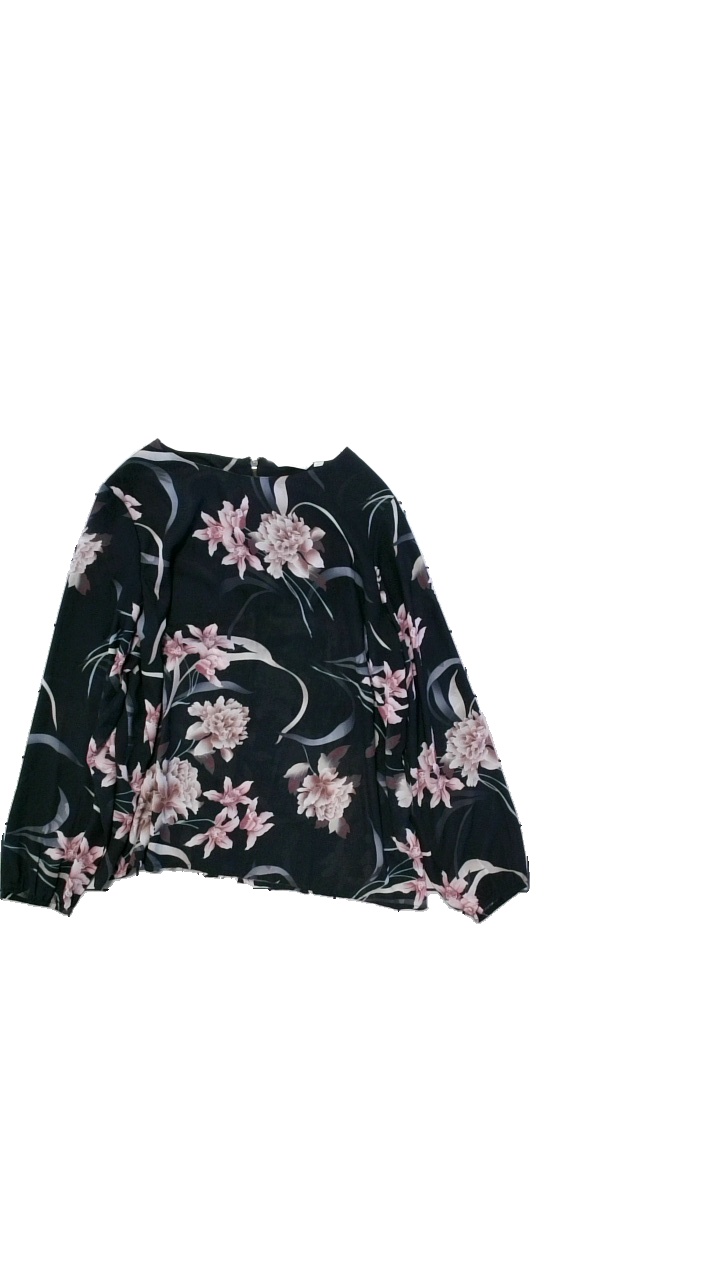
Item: Blouse (Ladies)
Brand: First Class Party
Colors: Black, Multicolor
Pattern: Floral print
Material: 100% polyester
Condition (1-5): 4
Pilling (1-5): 5
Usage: Reuse
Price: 50-100